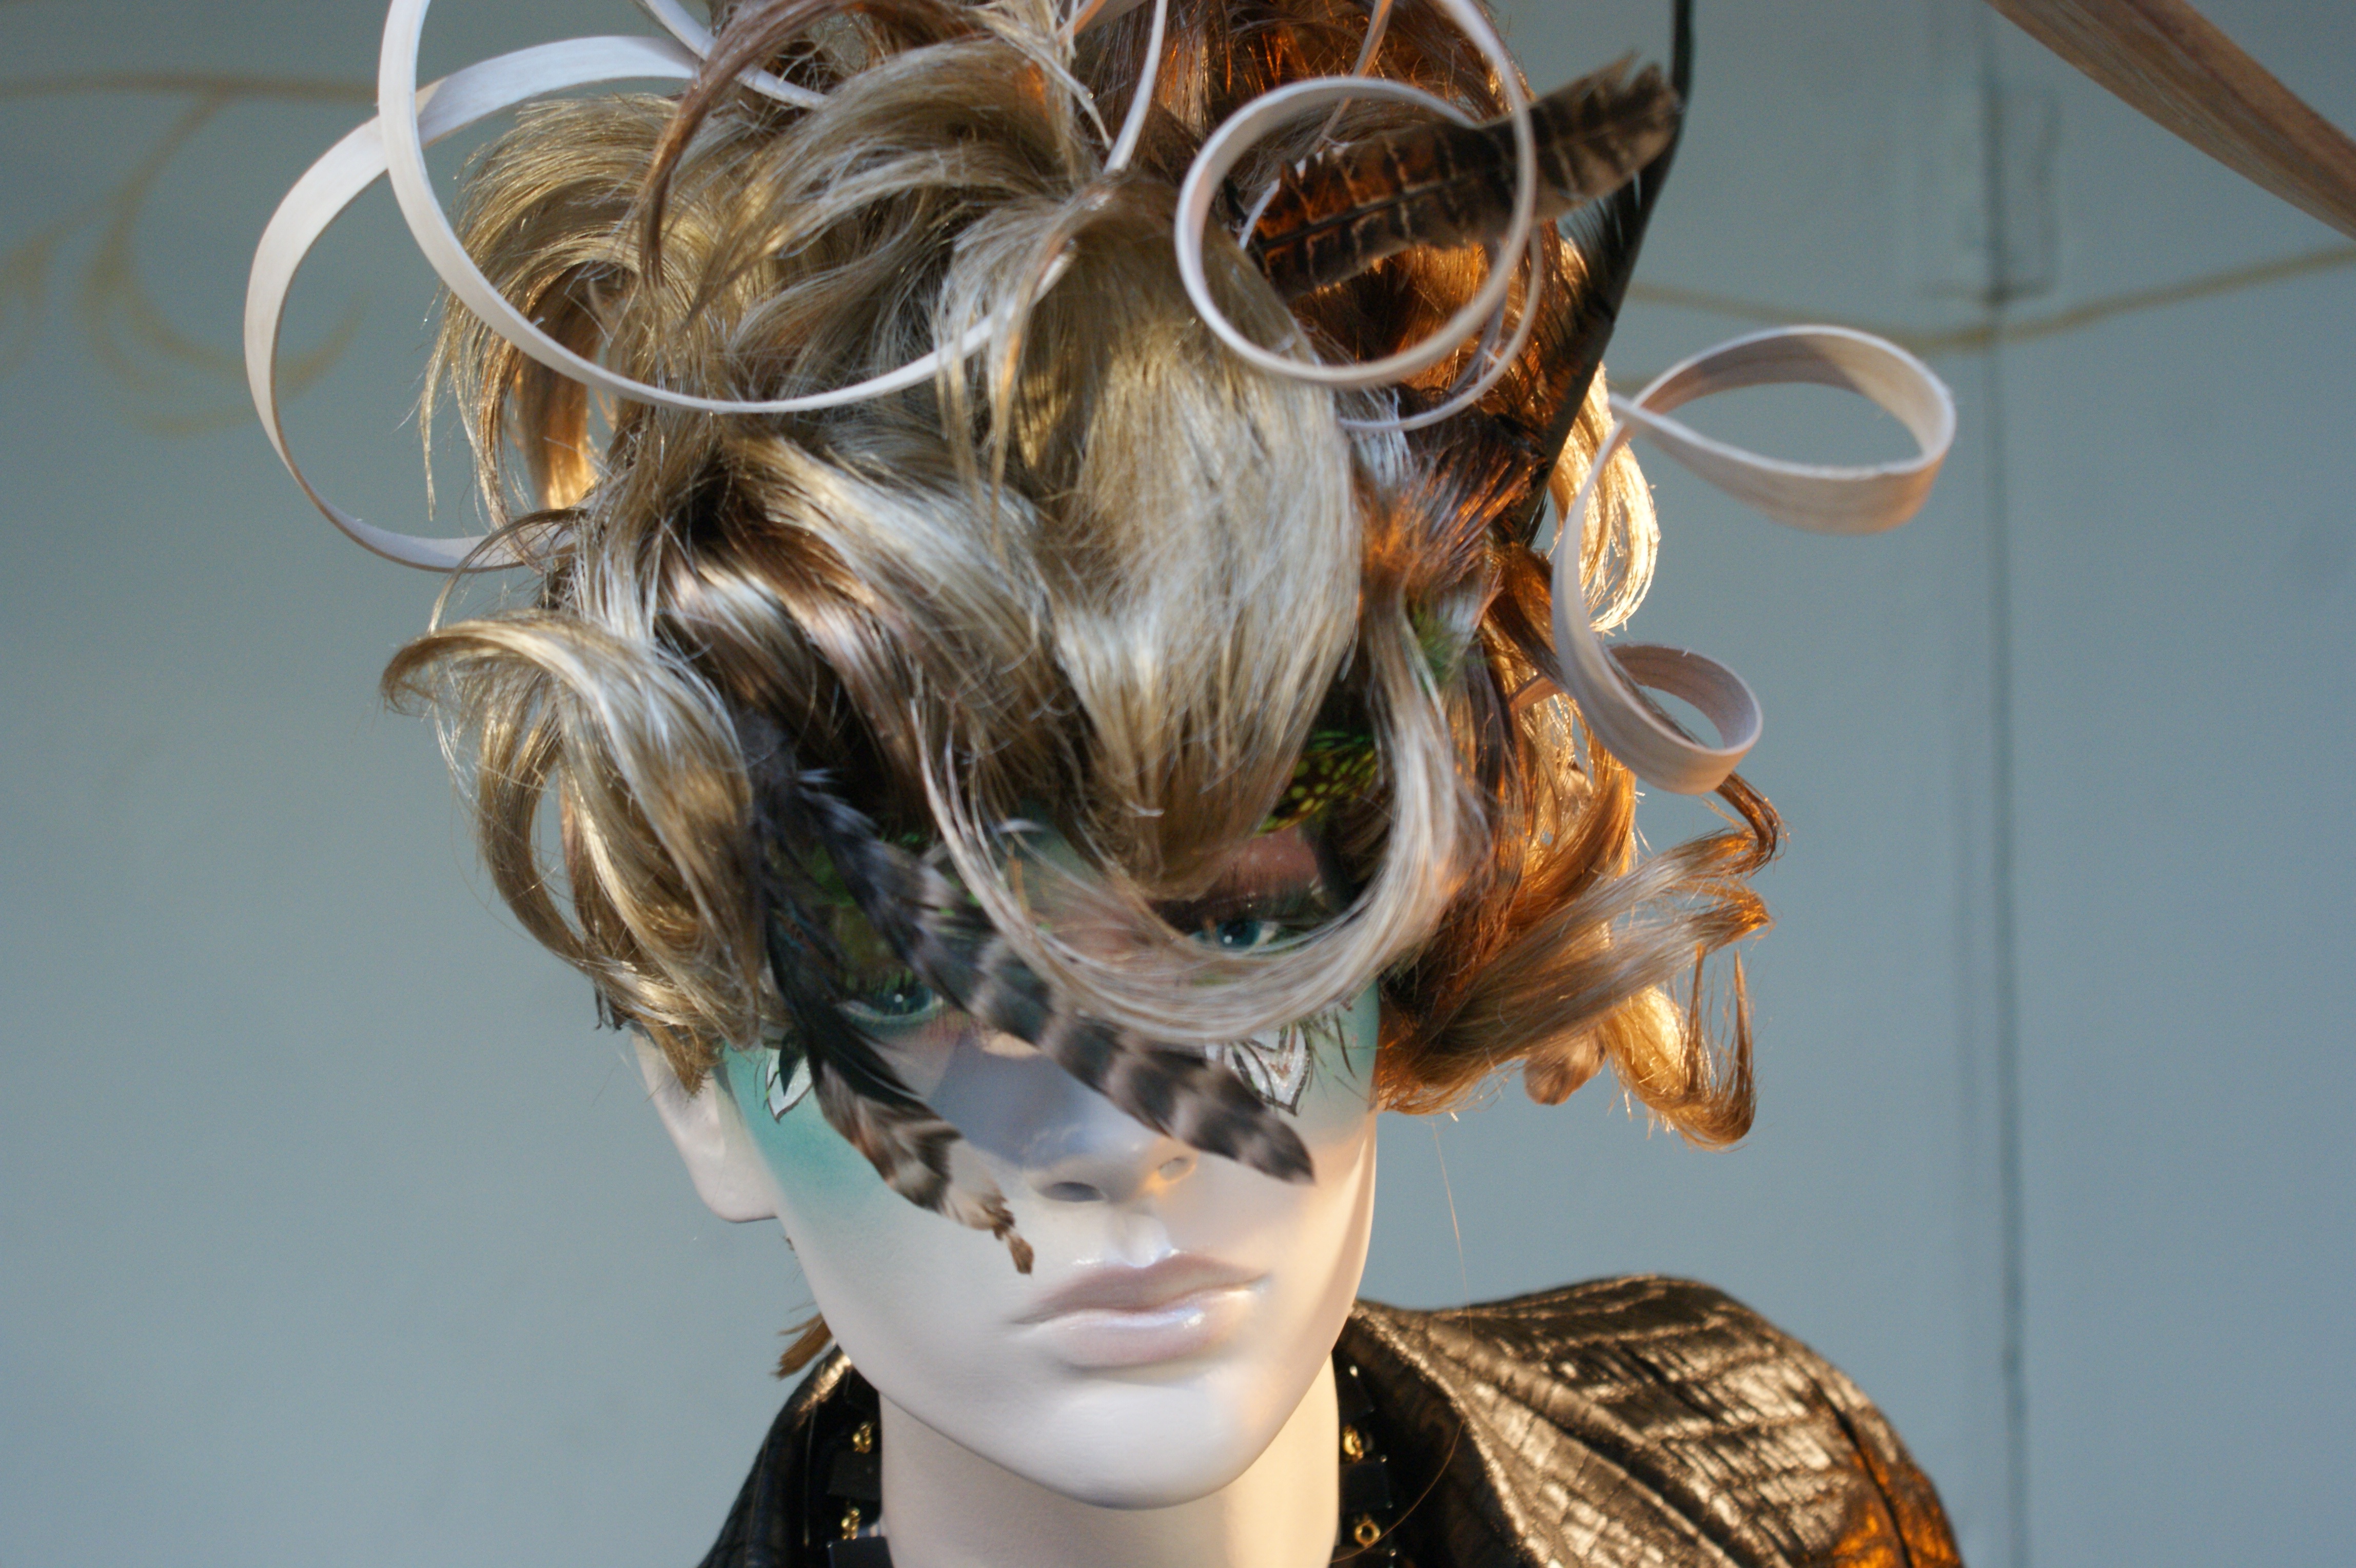
people, woman, hair, female, model, fashion, clothing, hairstyle, head, style, fantasy, costume, fashion accessory